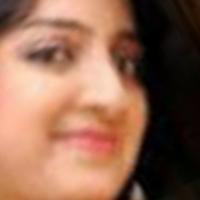
Age group: age 21-30